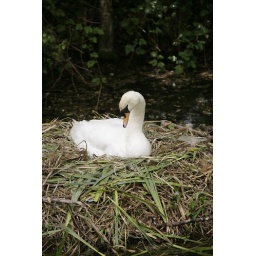
this beautiful swan nesting on the river nene, in mkt deeping...lincs.